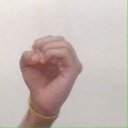
अक्षर: ऊ